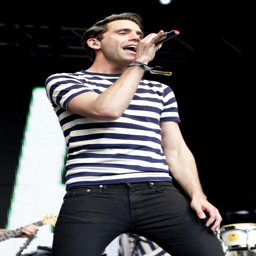
pop artist performs on stage during day of festival